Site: brandenburg
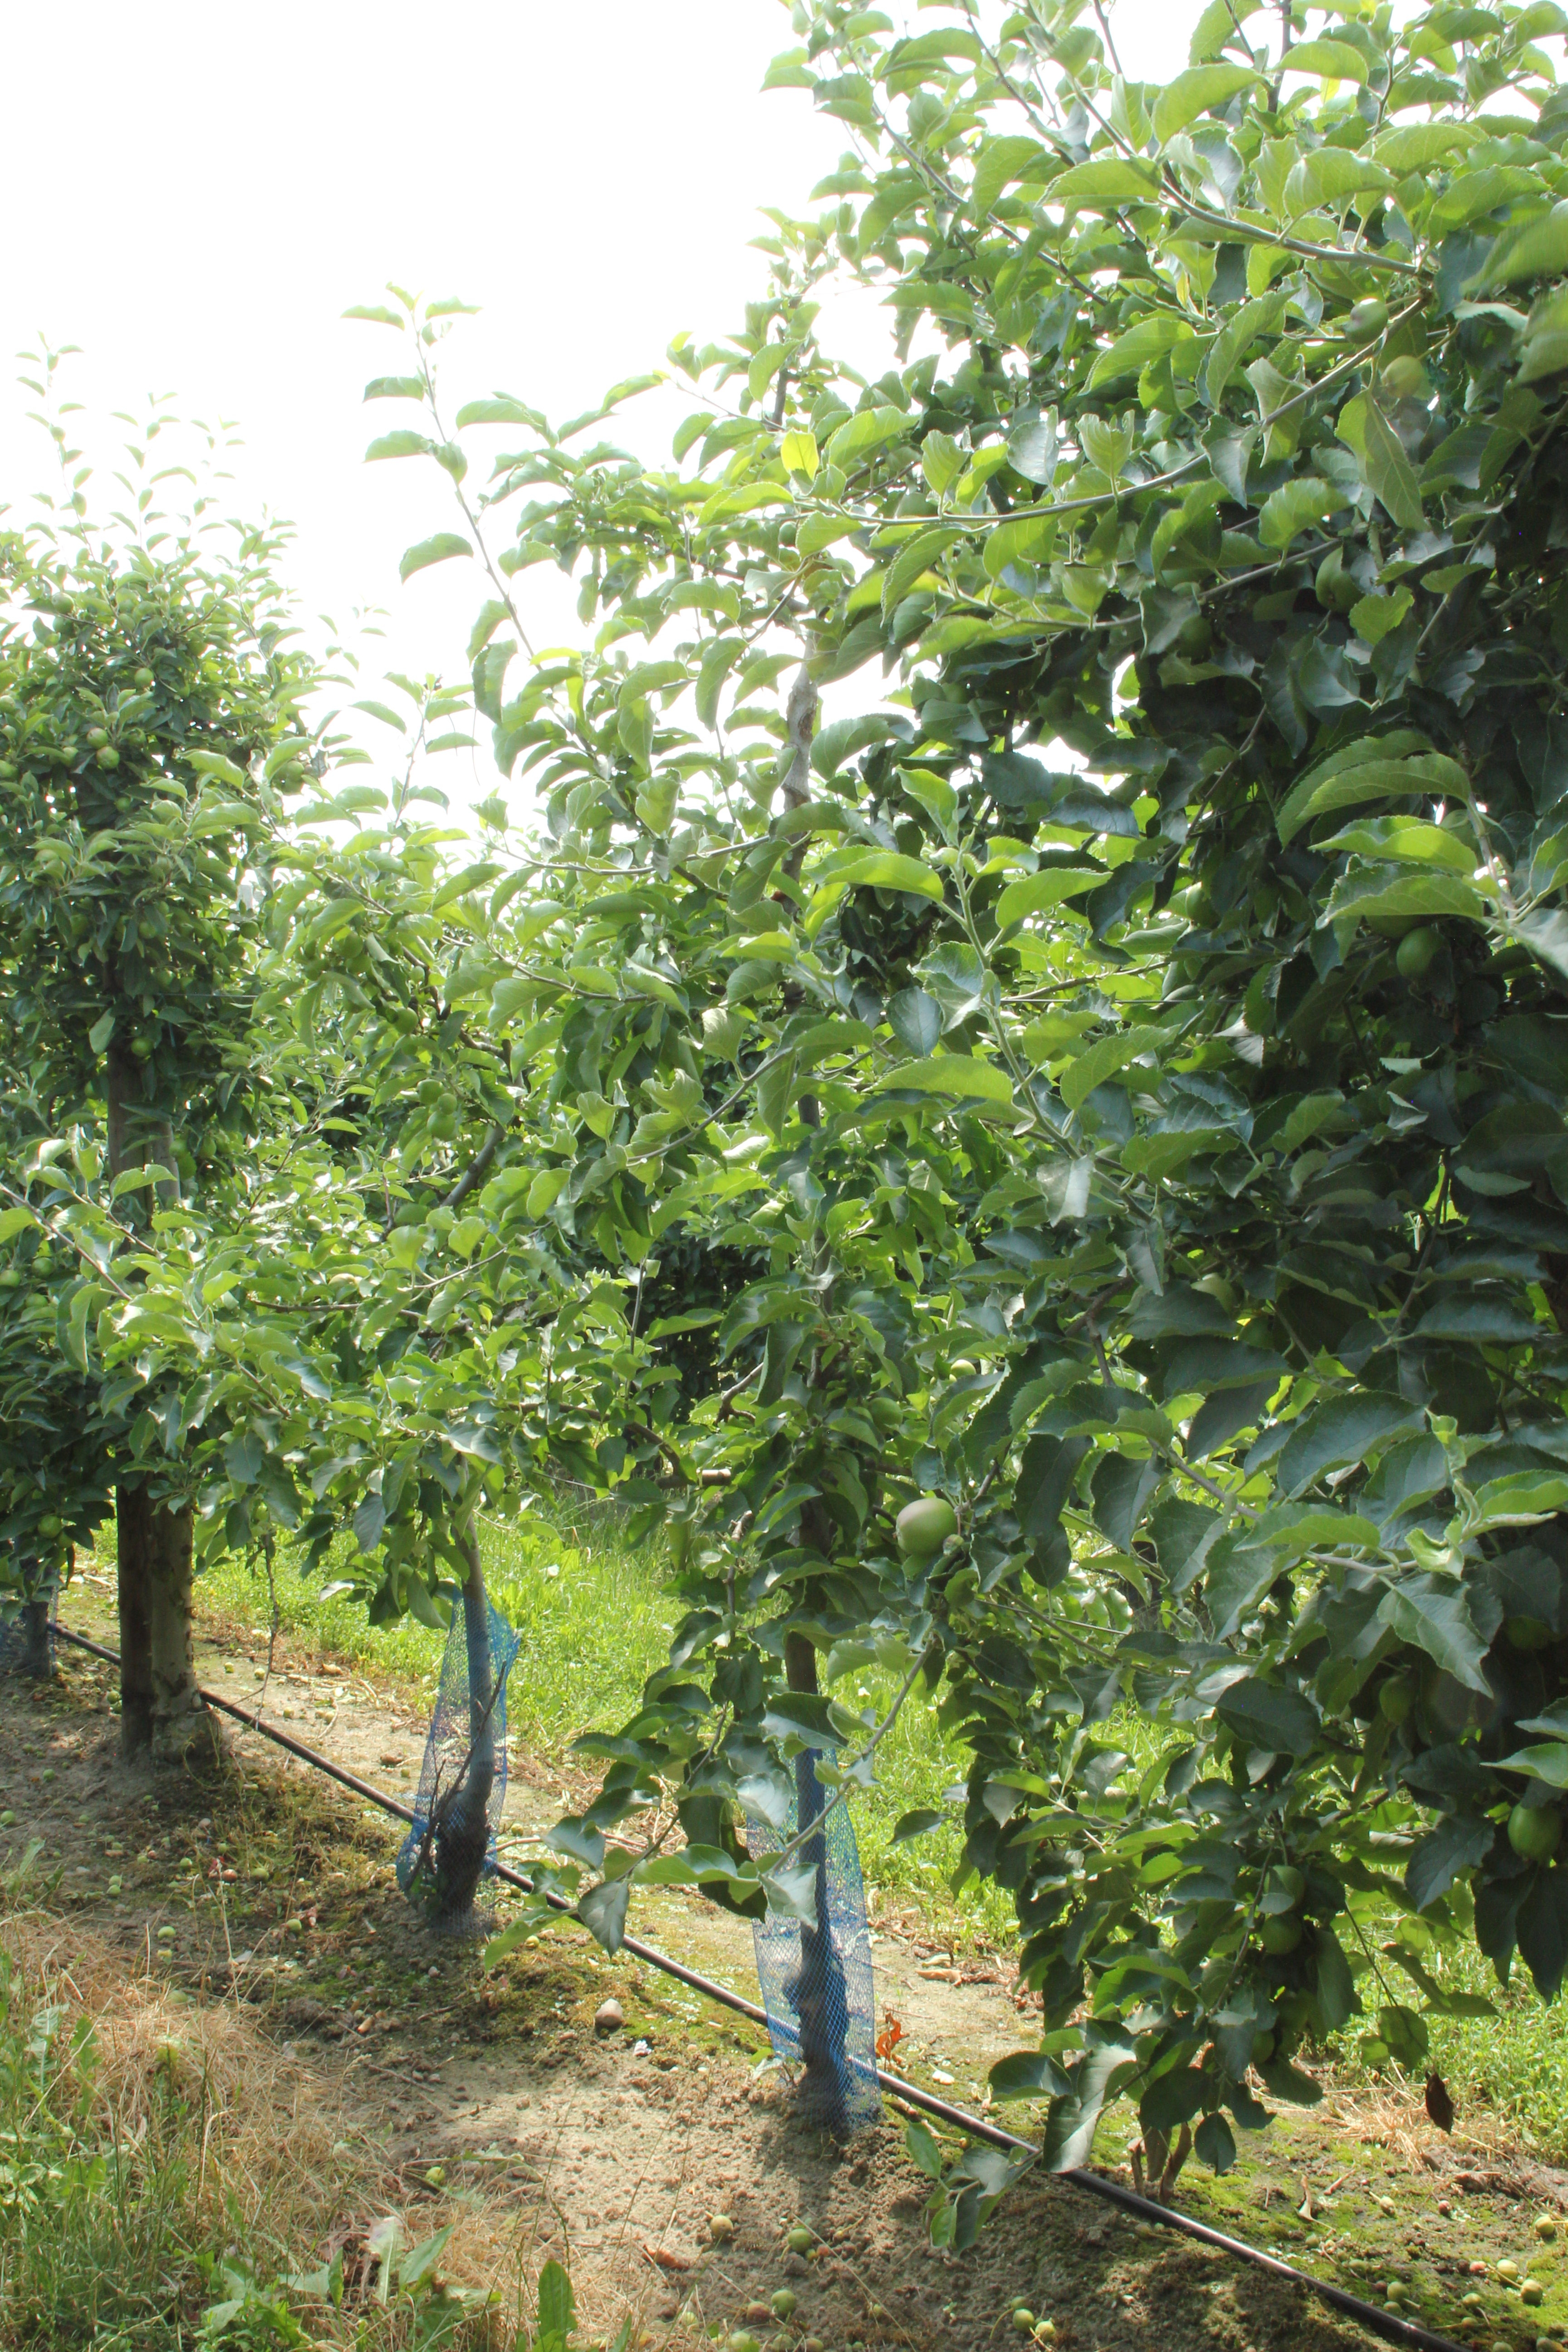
Growth stage (BBCH 74): Development of fruit